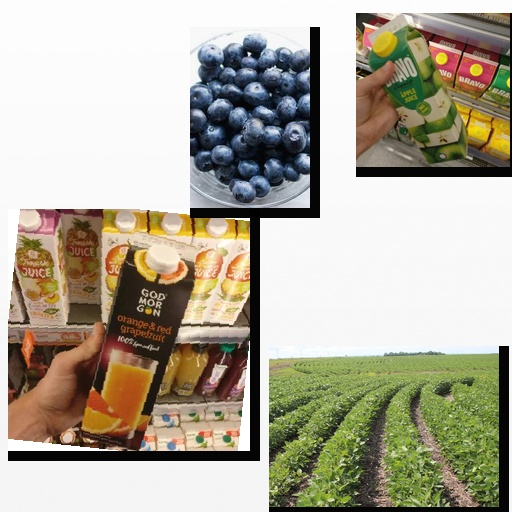
Food items: apple_juice, blueberry, orange_red_grapefruit_juice, soybean